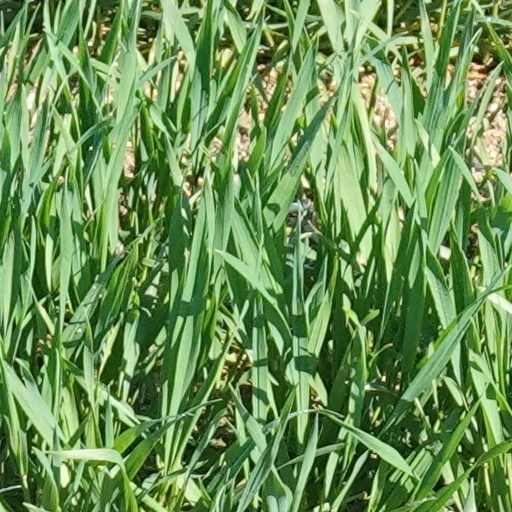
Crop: wheat